Muqatil ibn Sulayman

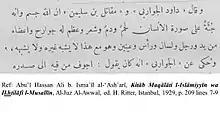
Anthropomorphic views ascribed to Muqatil b. Suleyman

The tafsir (interpretation) of Muqatil was highly regarded by various classical Islamic teaching scholars., and his commentary on Quran chapter Al-Inshiqaq has been preserved into modern era and translated into English by Nicolai Sinai.